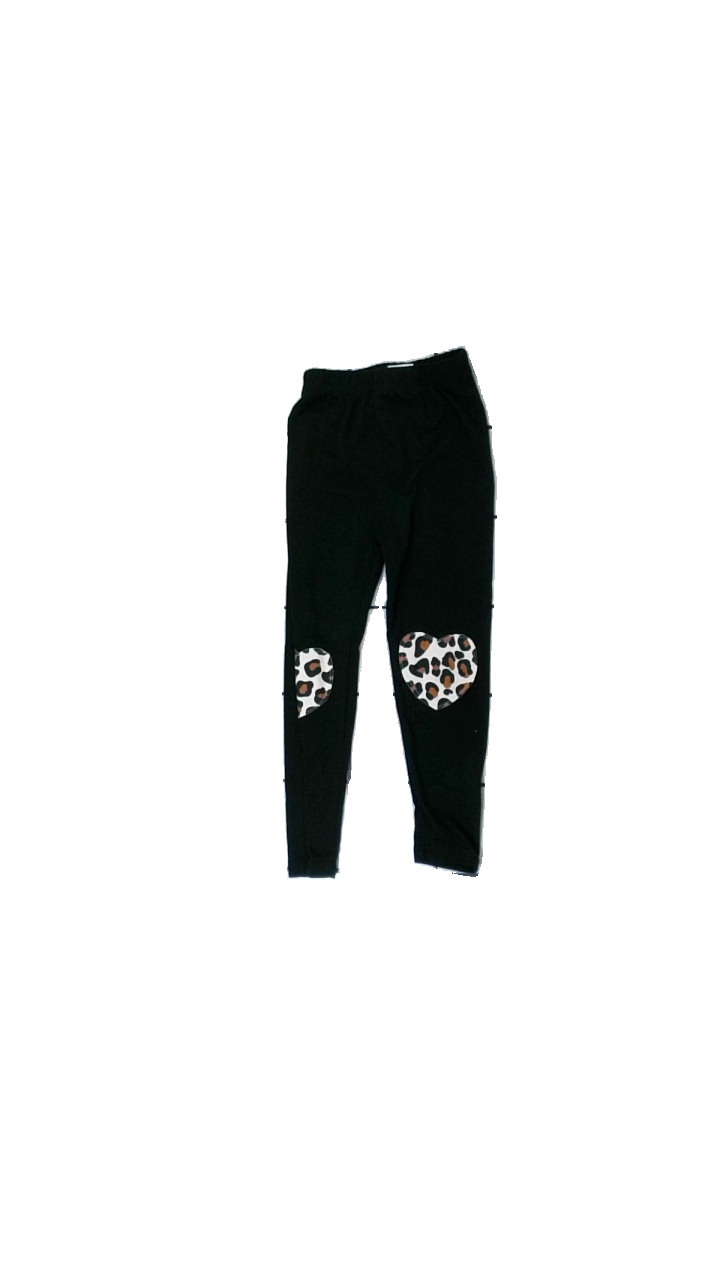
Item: Tights (Children)
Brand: Shein
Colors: Black
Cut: Regular, Tight
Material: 100% polyester
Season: All
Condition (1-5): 3
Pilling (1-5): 1
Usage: Export
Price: <50